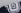
Number: 2